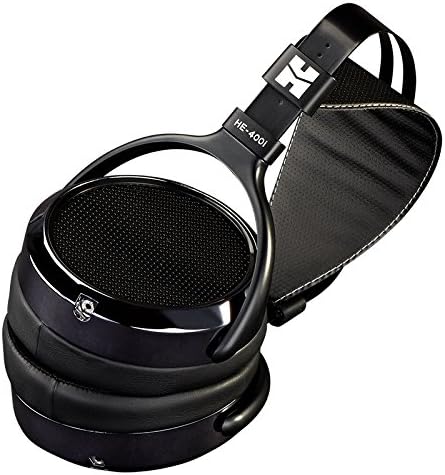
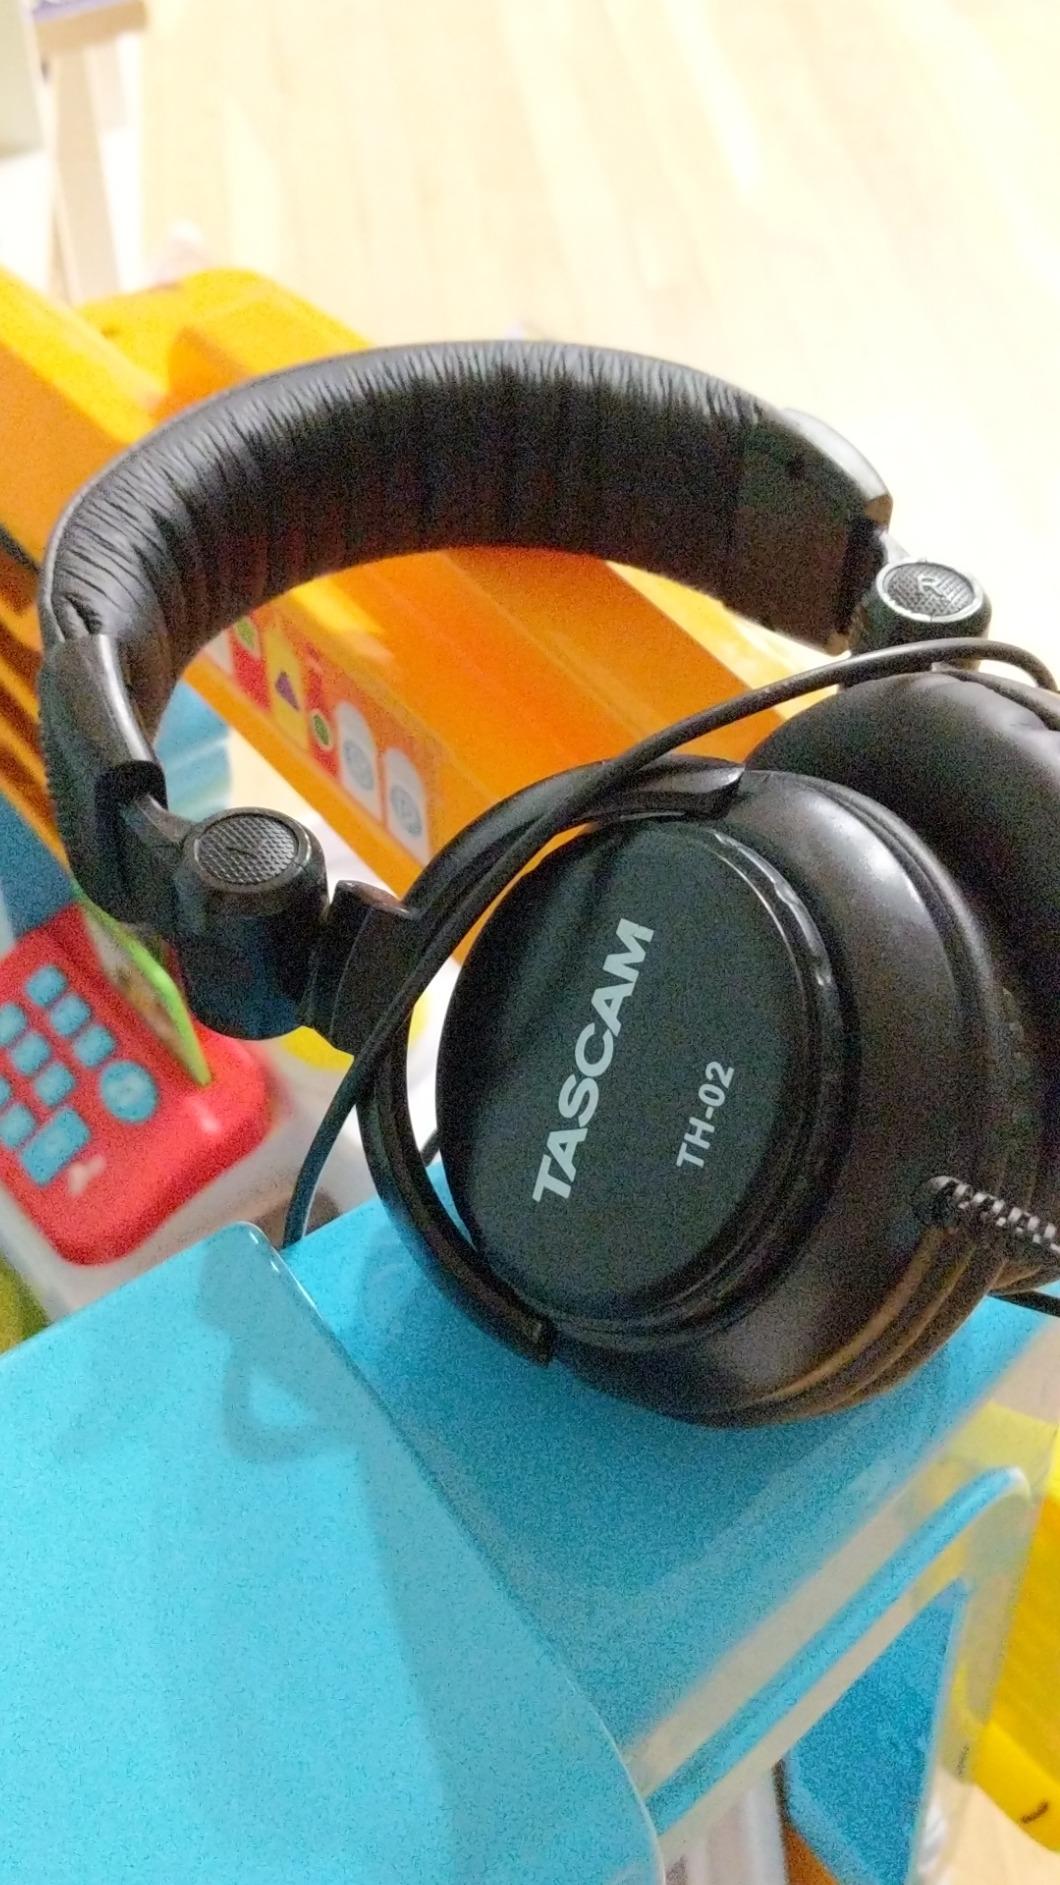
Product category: headphones
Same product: no